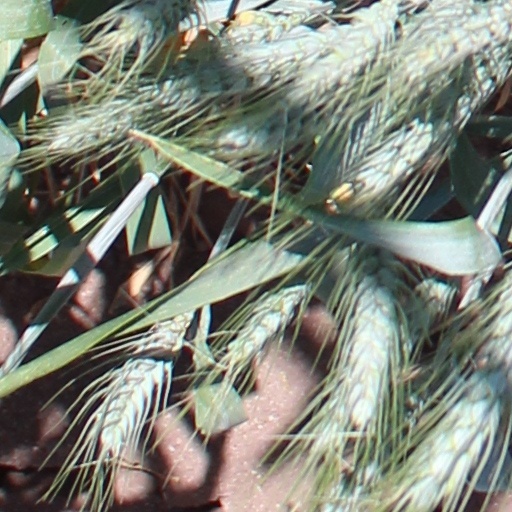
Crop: wheat